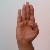
The image shows a hand gesture representing the letter 'B' in Indian Sign Language.